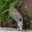
Label: possum